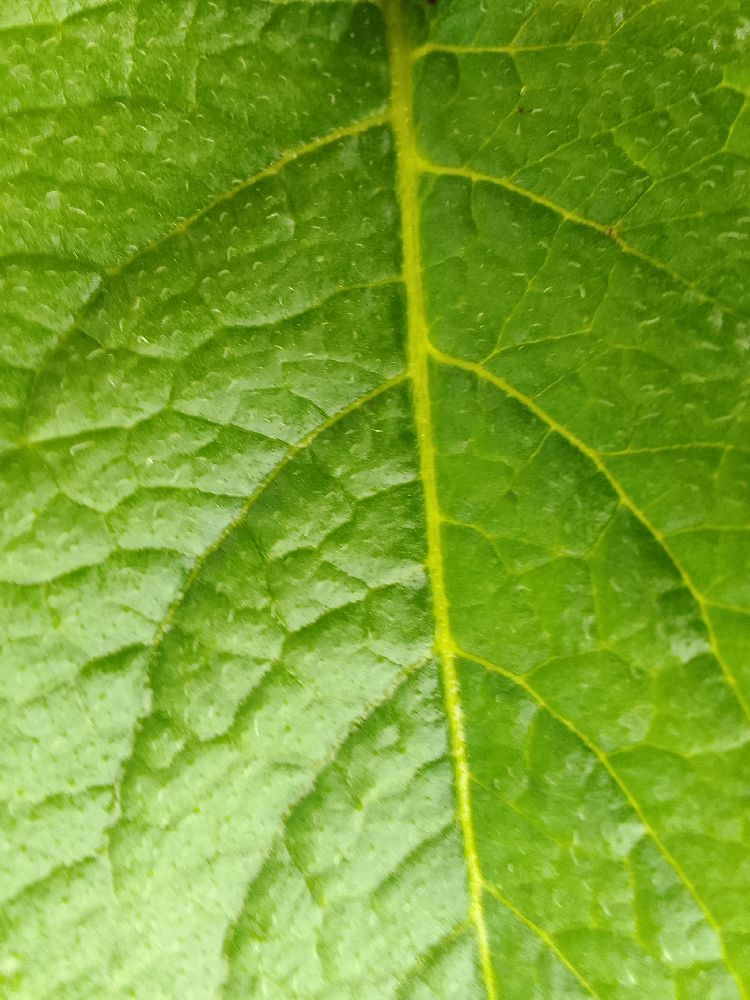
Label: Healthy